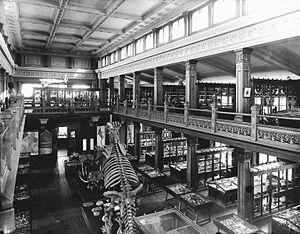
Photographie, Intérieur du Musée Redpath, Université McGill, Montréal, QC, 1893 (?), Wm. Notman &amp
Le musée Redpath est un musée d'histoire naturelle situé sur le campus du centre-ville de l'Université McGill.